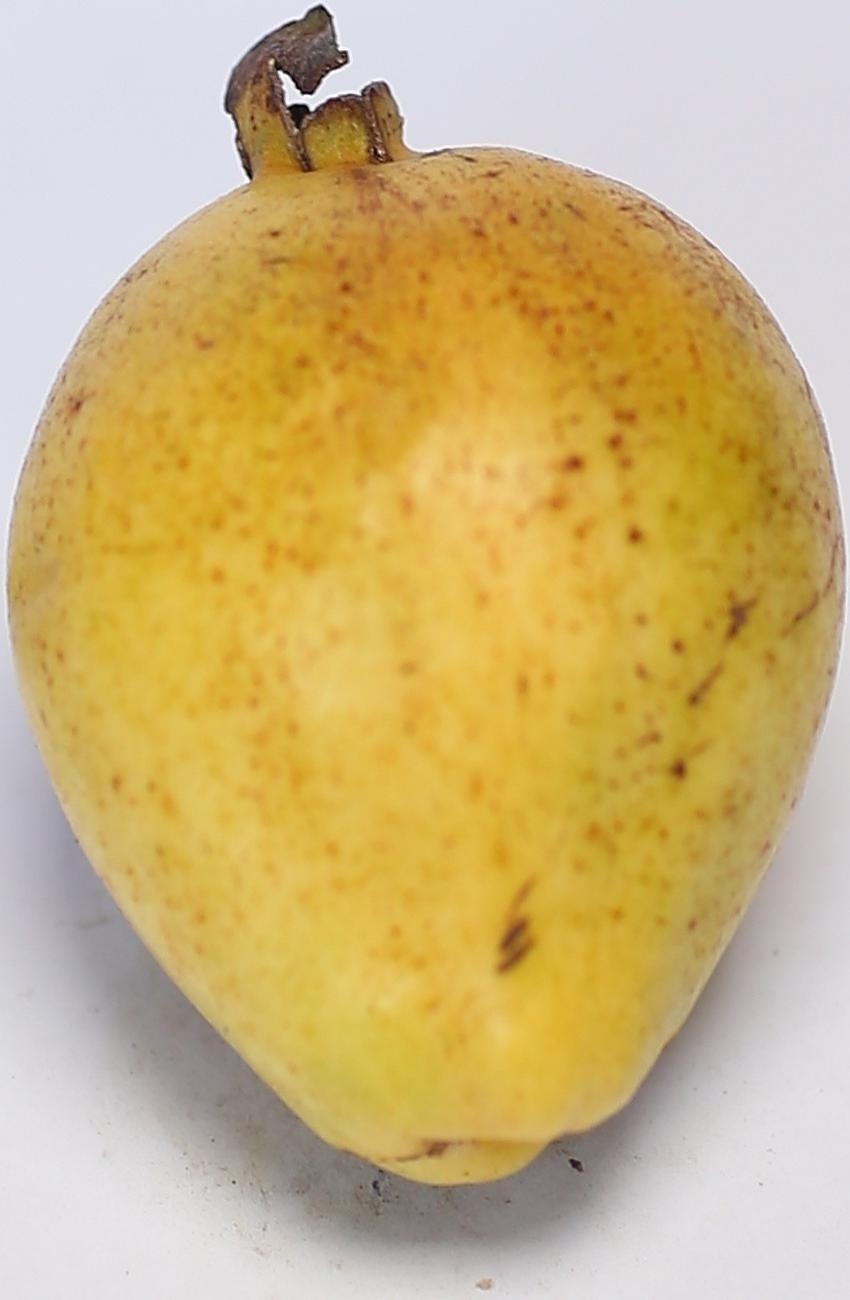
Maturity: ripe
Variety: riyali